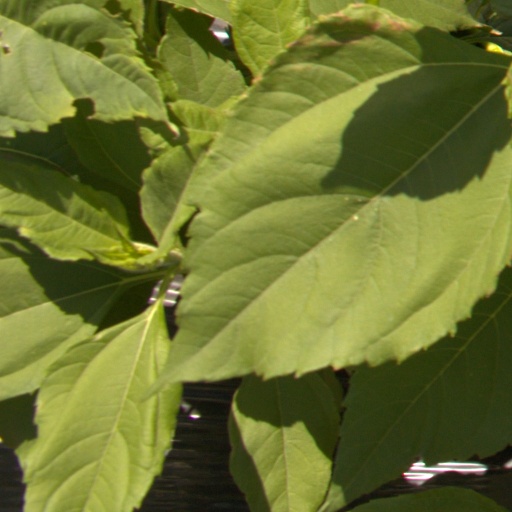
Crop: Jerusalem artichoke